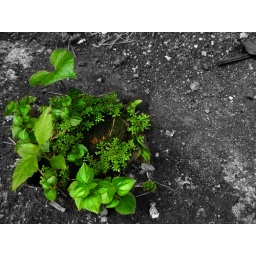
nature is just everywhere. in a vast concrete floor with this single hole. plants just sprout out.